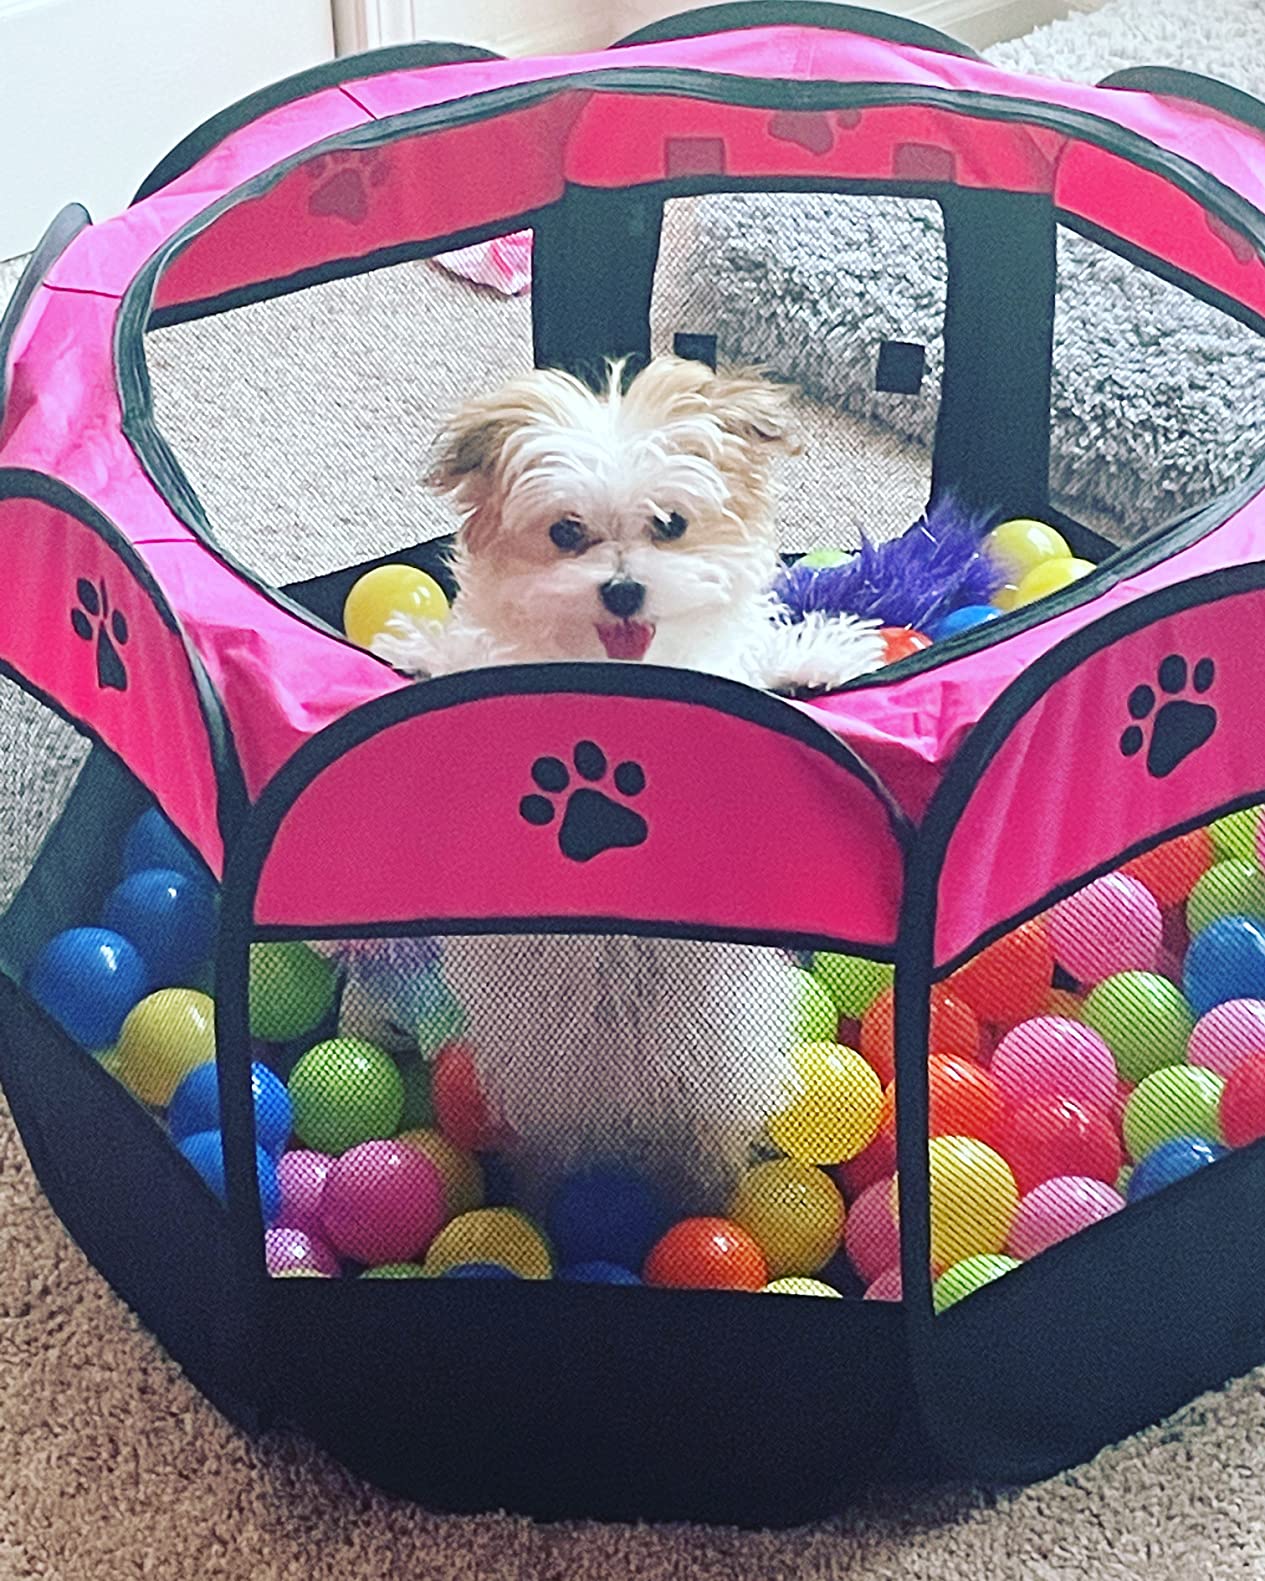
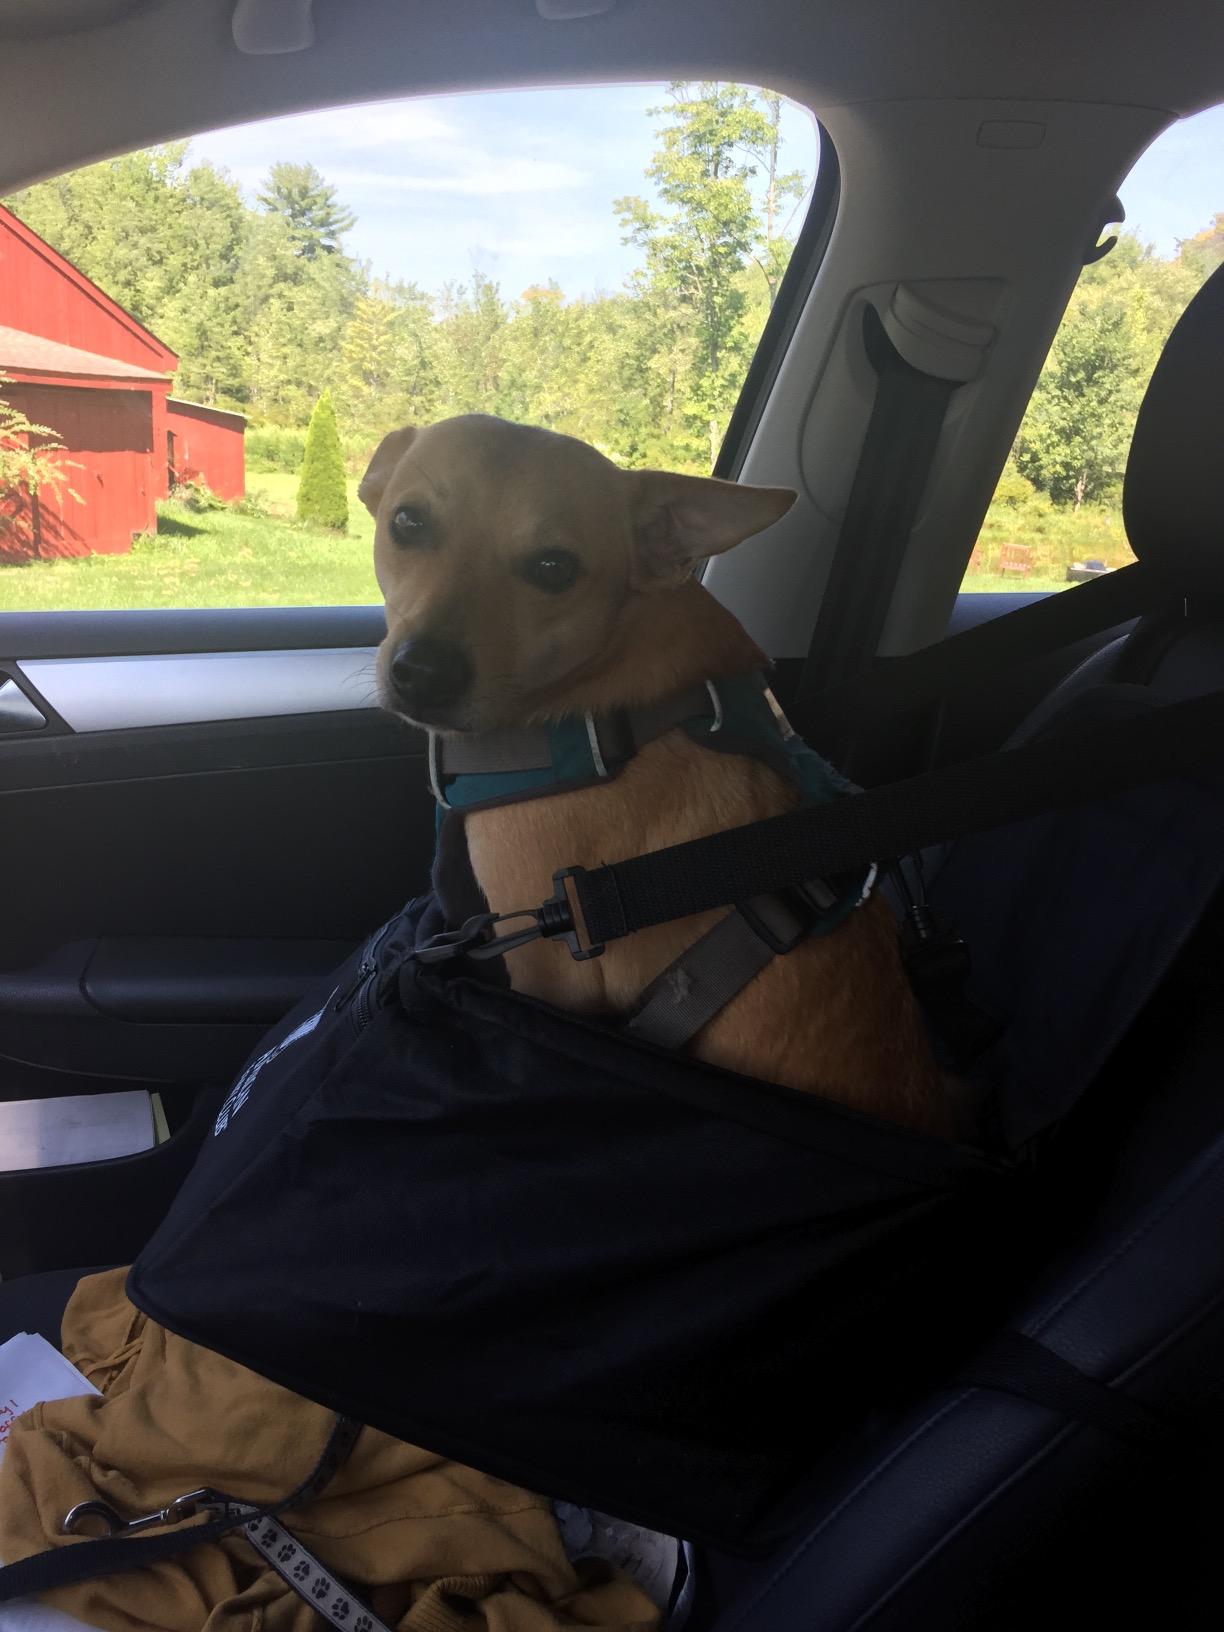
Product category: items_kennel
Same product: no